Jenő Takács

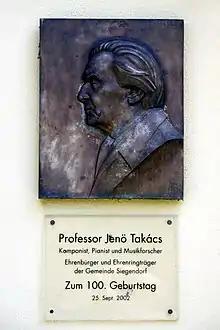
Jenő Takács-memorial in Siegendorf.

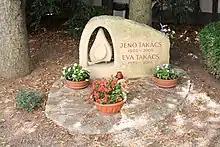
Jenő Takács-grave in Siegendorf.

Jenő Takács (25 September 1902 – 14 November 2005) was a Hungarian composer and pianist.